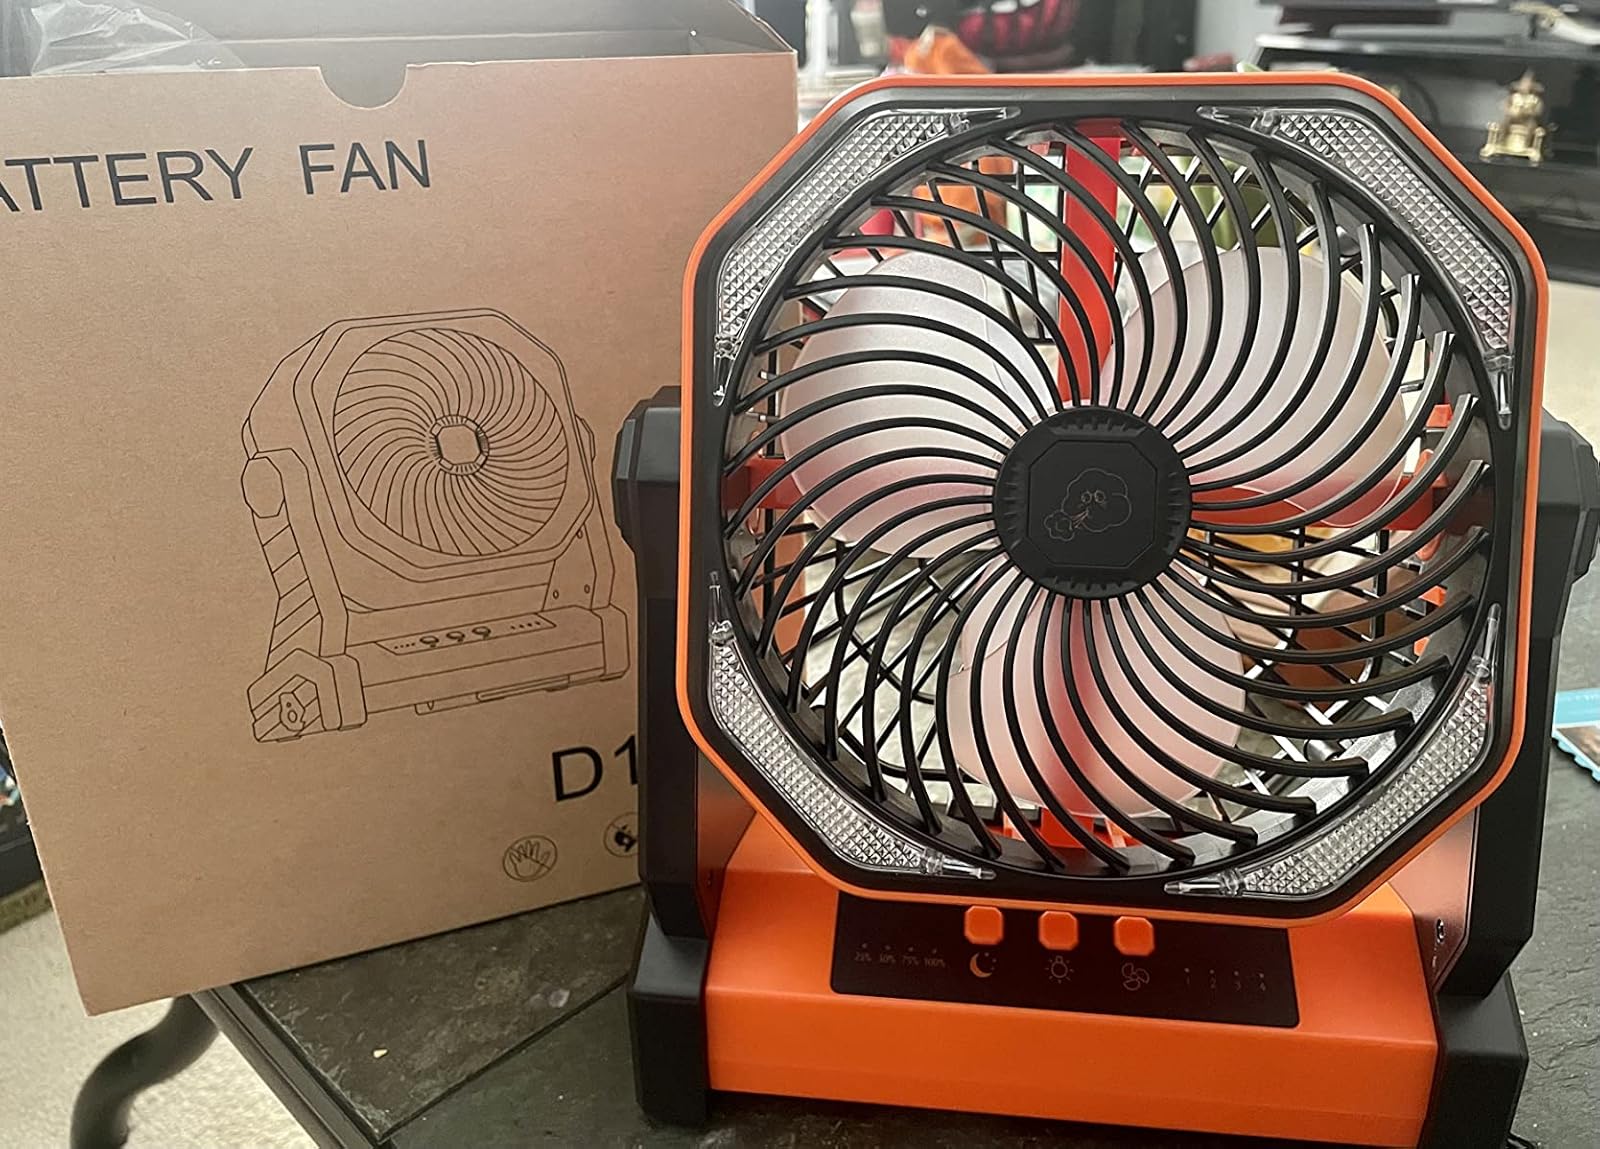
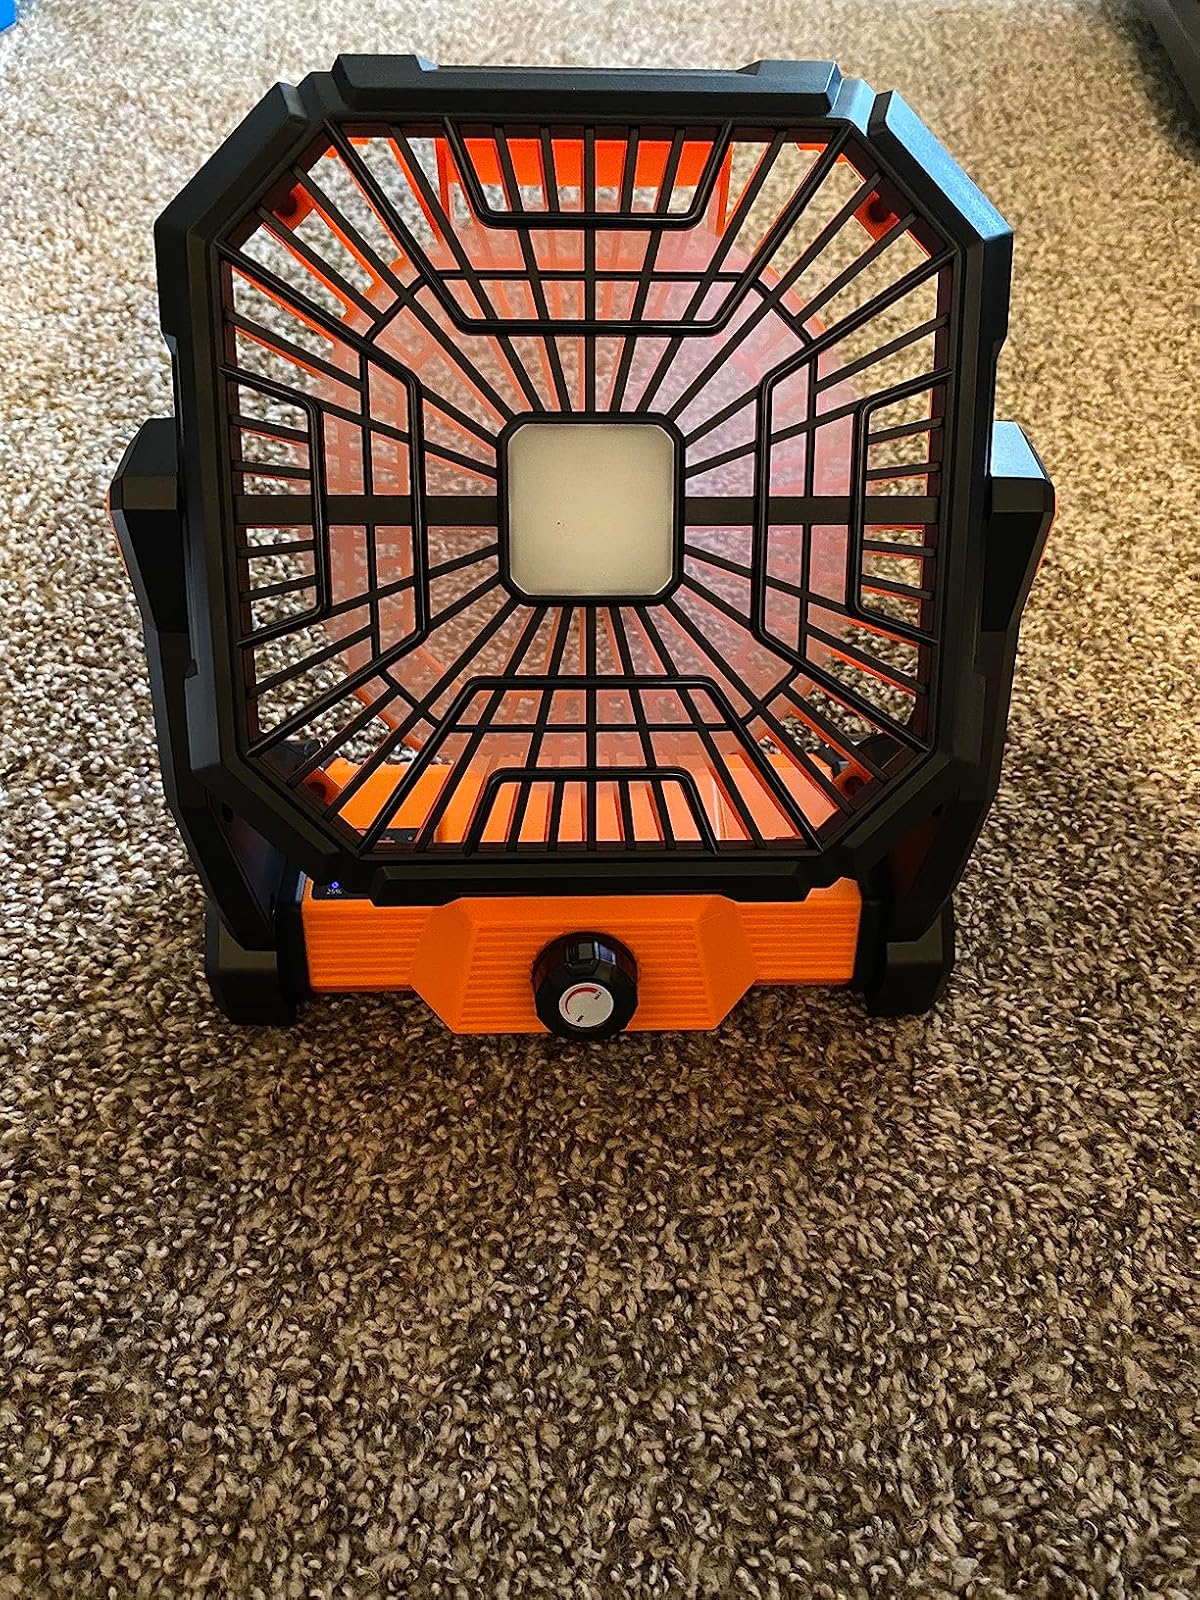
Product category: lantern
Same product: no